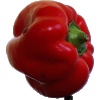
Label: Pepper Red 1